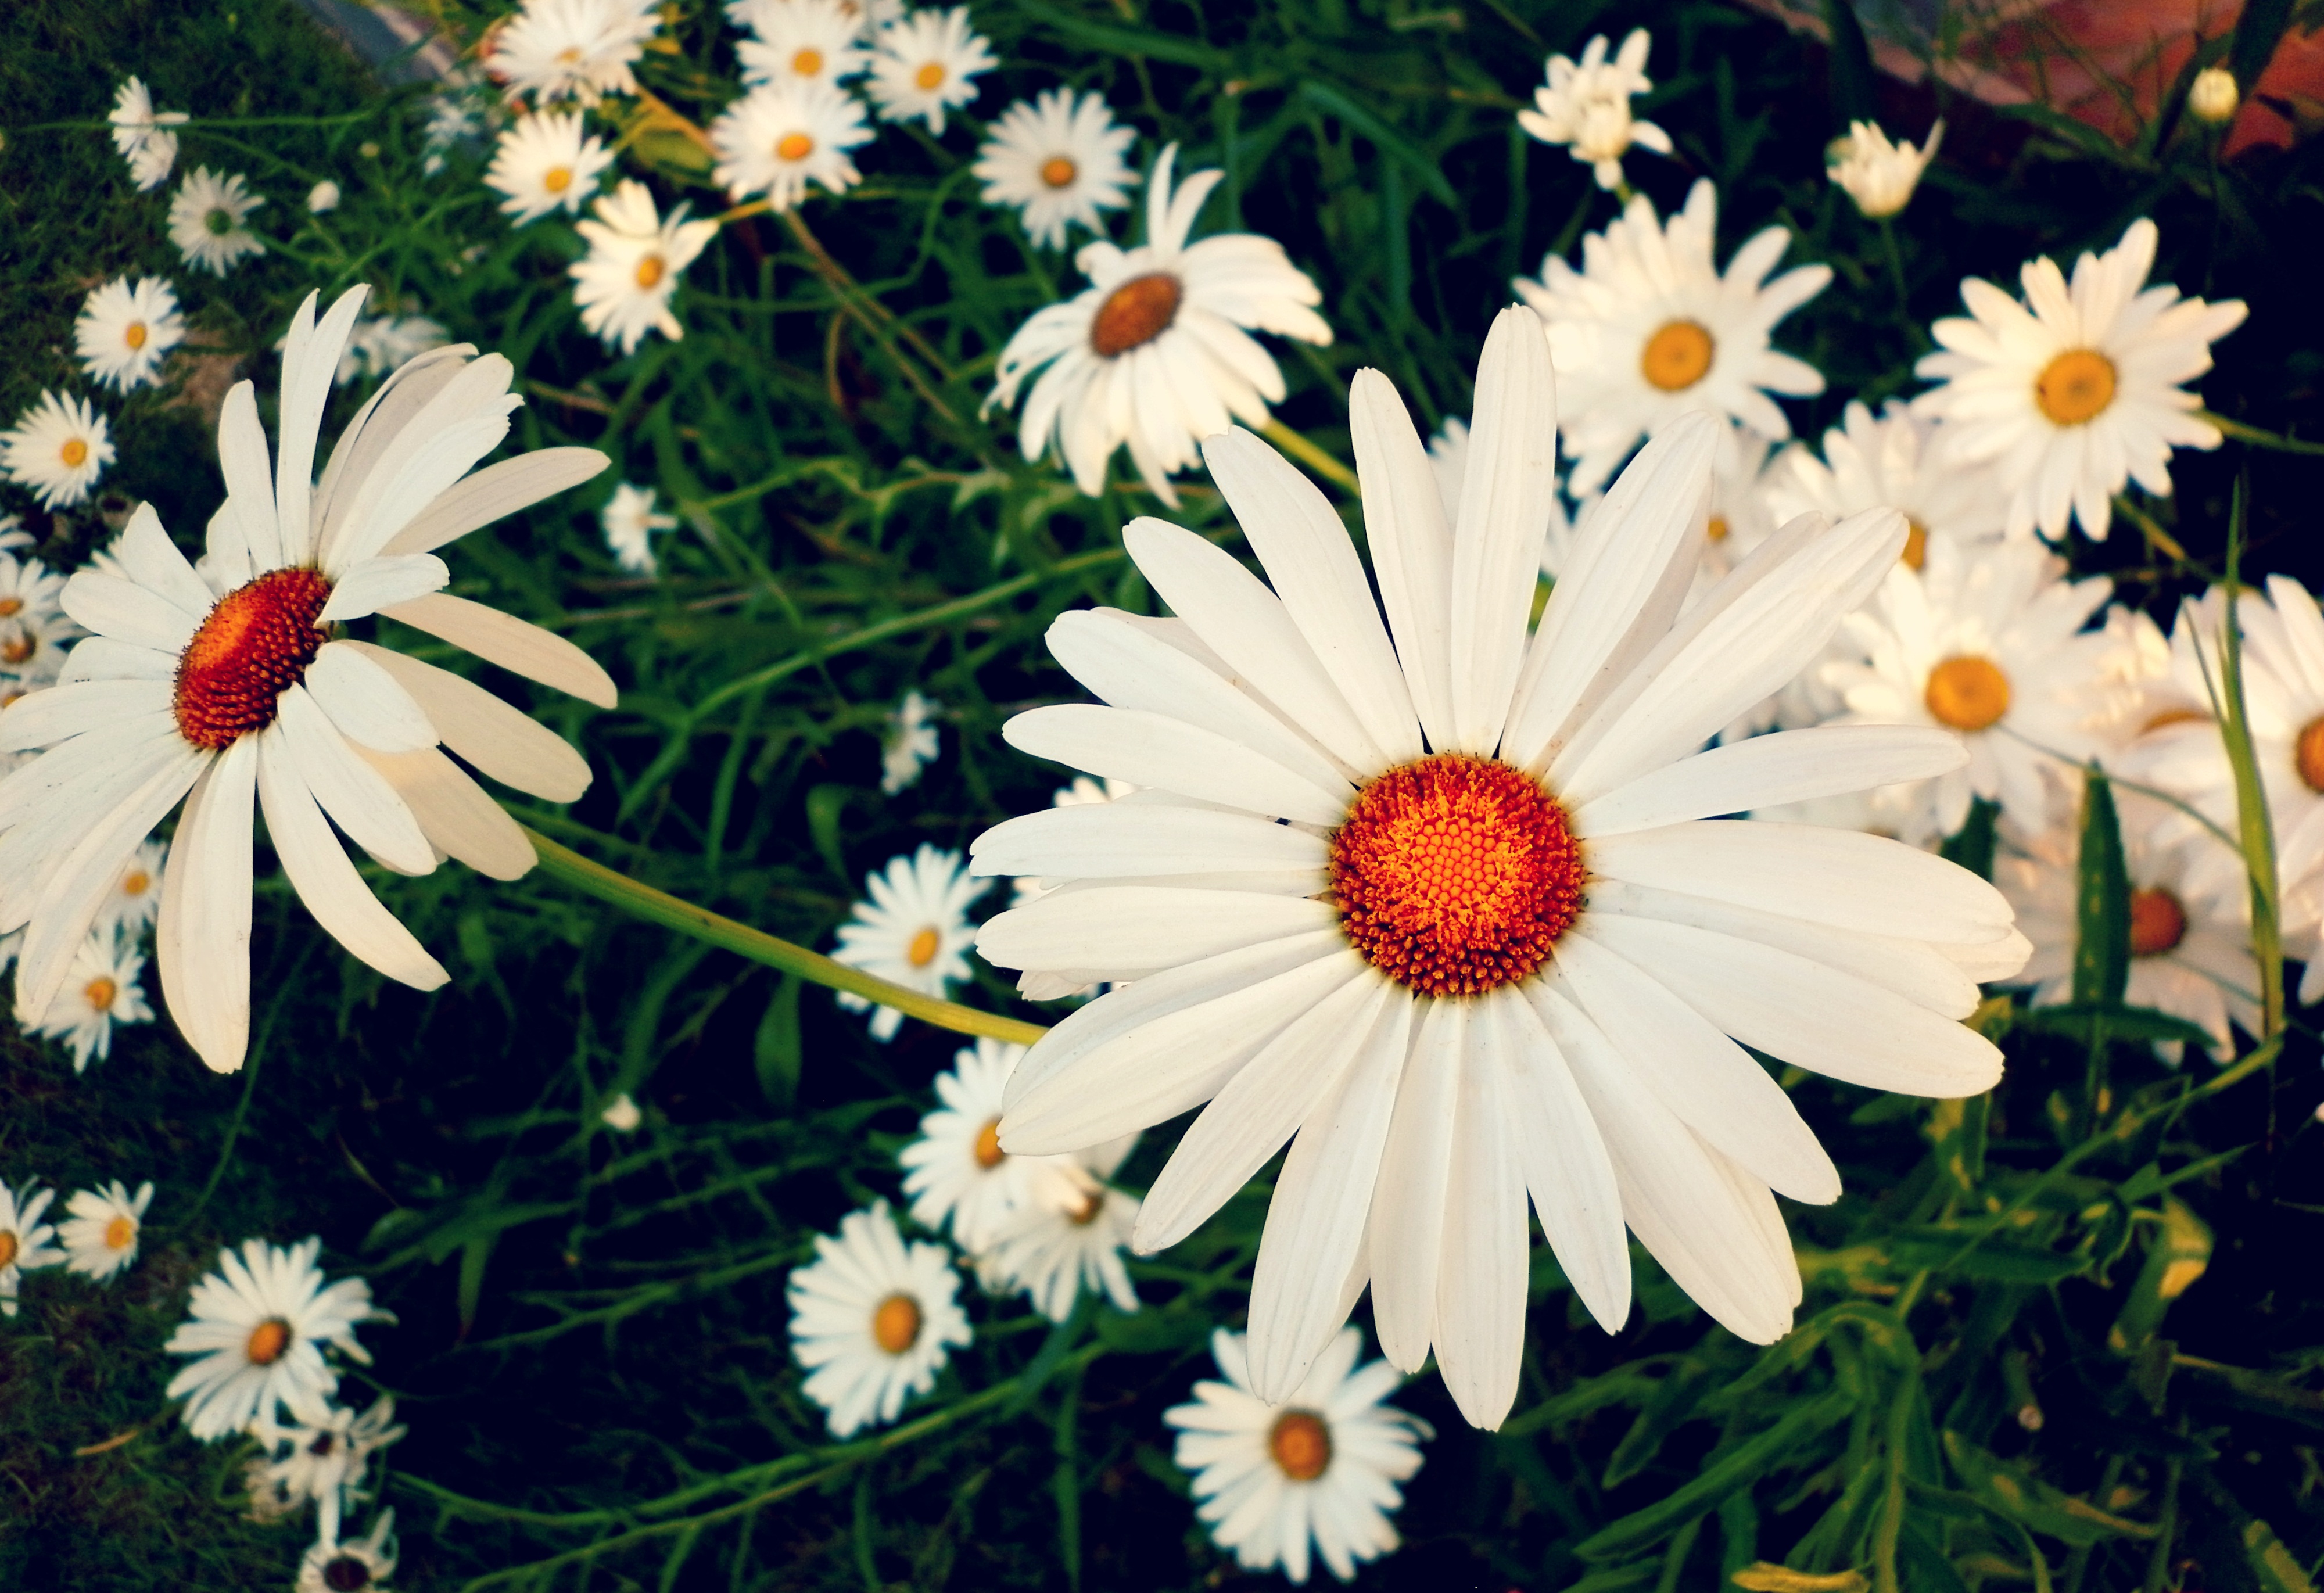
nature, plant, white, flower, petal, daisy, spring, natural, botany, garden, flora, plants, wildflower, flowers, colors, petals, joy, detail, gerbera, floristry, margaritas, white flowers, white petals, flowering plant, daisy family, margaret wild, flower bouquet, floral design, oxeye daisy, land plant, chamaemelum nobile, marguerite daisy, chrysanths, flower arranging